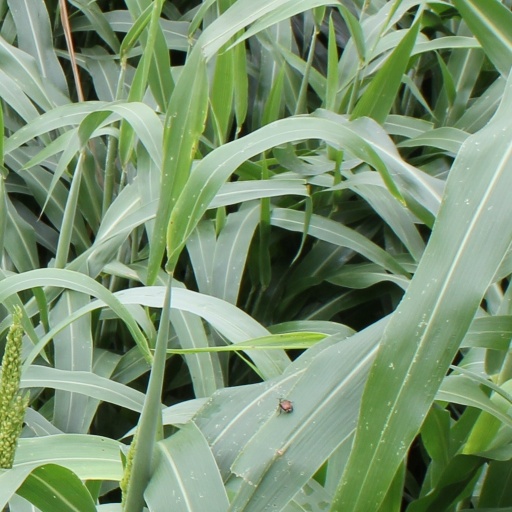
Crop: sorghum